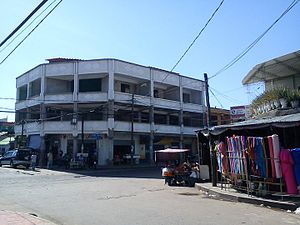
Montero
Gade i Montero
Montero er en by i departementet Santa Cruz i Bolivia. Byen havde ved folketællingen i 2012 et indbyggertal på 109.503, hvoraf de 107.294 boede i selve byen. Byen har de seneste tiår oplevet vækst i indbyggertallet og er en vigtig by i departementet. Byen er den 11. største by i Bolivia.